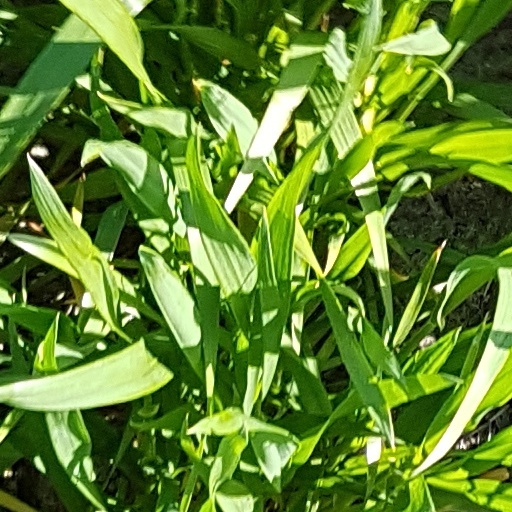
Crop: wheat